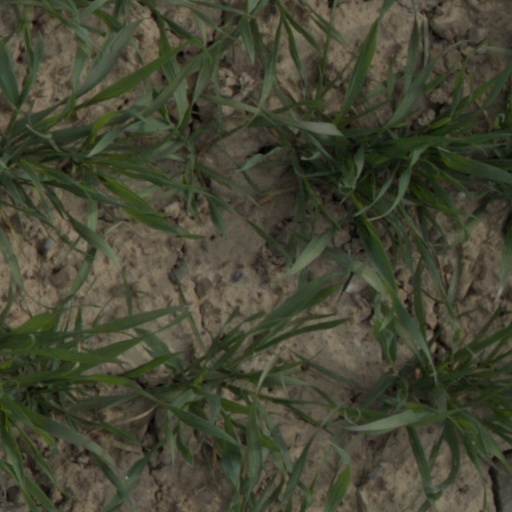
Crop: wheat